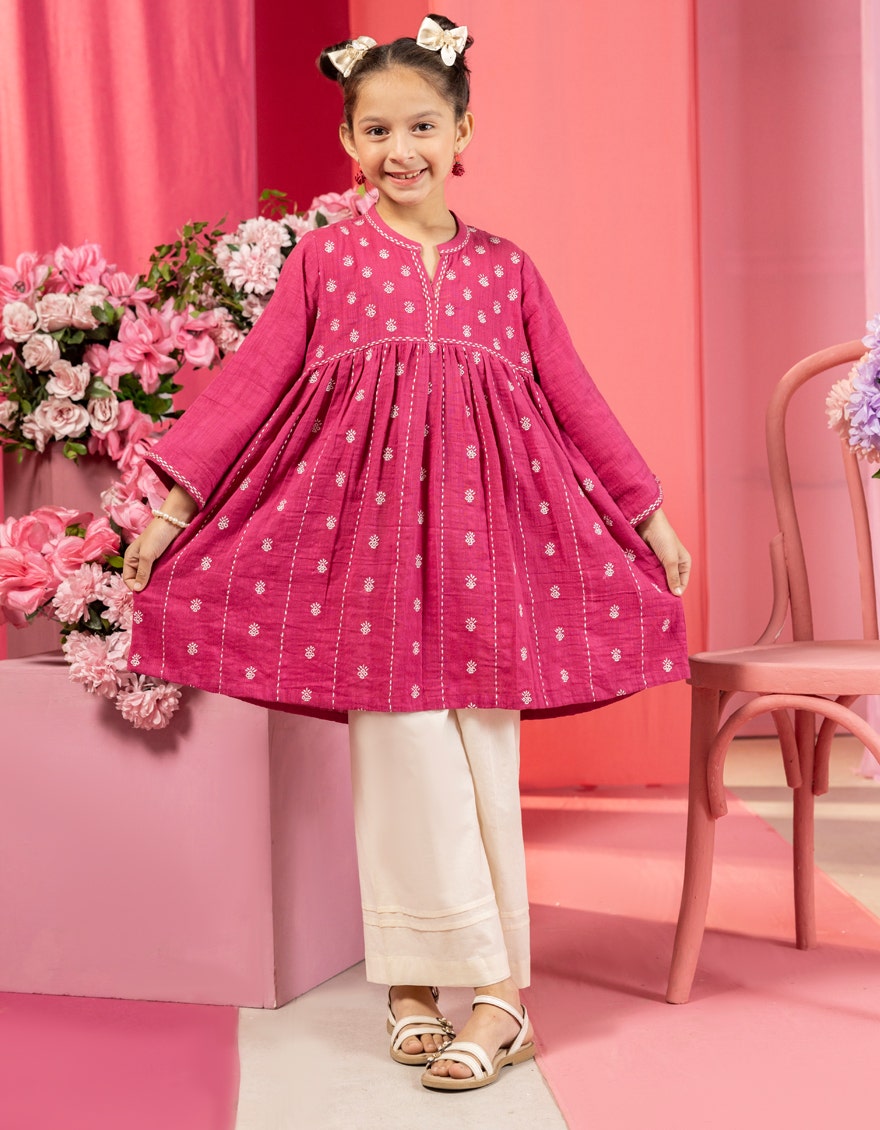
pink kamla embroidered tunic